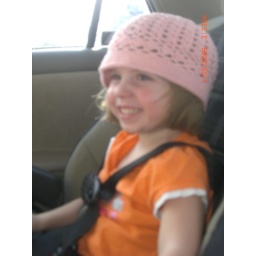
Another family bought this same hat based on how cute Serif is in it. *PROUD*